Rogers, Arkansas

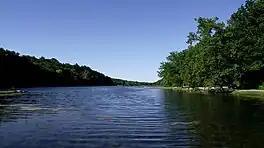
Lake Atalanta

In addition to the Rogers Commercial Historic District, Rogers has numerous properties listed on the National Register of Historic Places, with the oldest being the Pea Ridge National Military Park. Rogers has two shopping malls: the Frisco Station Mall and the Pinnacle Hills Promenade.